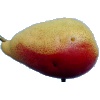
Label: Pear 2